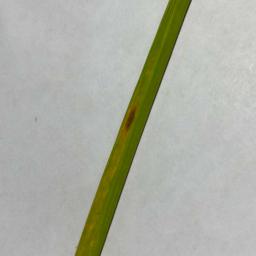
Label: Rice___Brown_Spot